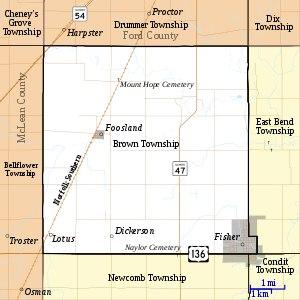
Brown Township est un township du comté de Champaign dans l'Illinois, aux États-Unis.